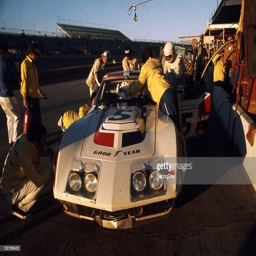
automobile model driven by person , pitcher and person makes a pit stop .